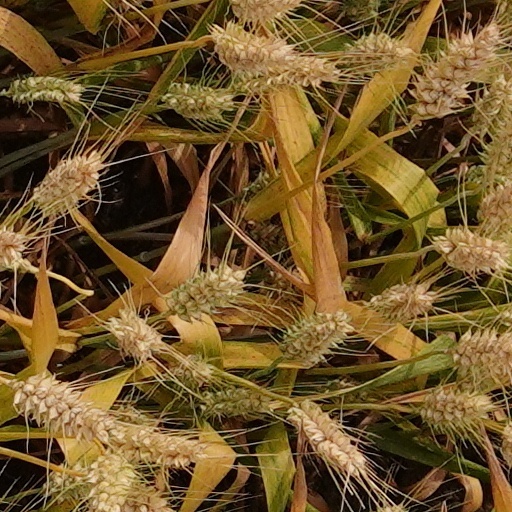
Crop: wheat